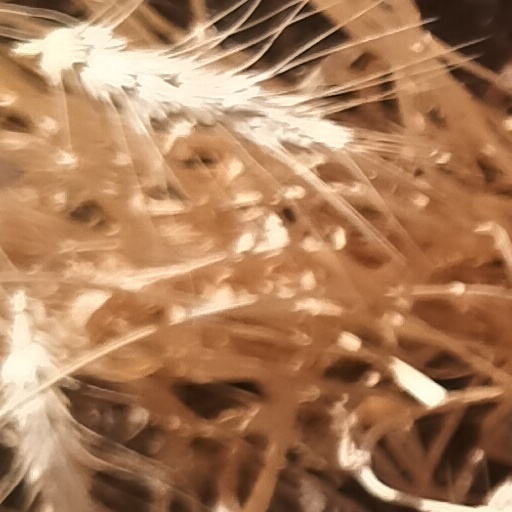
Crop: wheat